Normanton to Croydon railway line

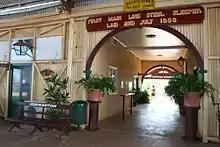
Normanton railway station entrance, 2010

The Normanton to Croydon railway line runs in a roughly south-east direction from Normanton to Croydon, in the Gulf Country of North-west Queensland. The line, carried for most of its length on Phillips patent steel sleepers, runs over level country and crosses a number of streams by low level bridges. It has stations at each end of the line with several stopping places in between.